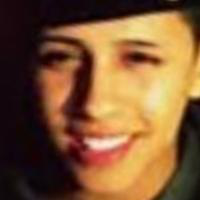
Age group: age 21-30